Fasciolopsiasis

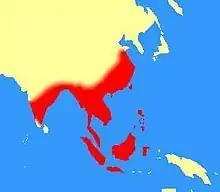
Distribution of "Fasciolopsis buski"

"F. buski" is endemic in Asia including China, Taiwan, Southeast Asia, Indonesia, Malaysia, and India. It has an up to 60% prevalence in worst-affected communities in southern and eastern India and mainland China and has an estimated 10 million human infections. Infections occur most often in school-aged children or in impoverished areas with a lack of proper sanitation systems.